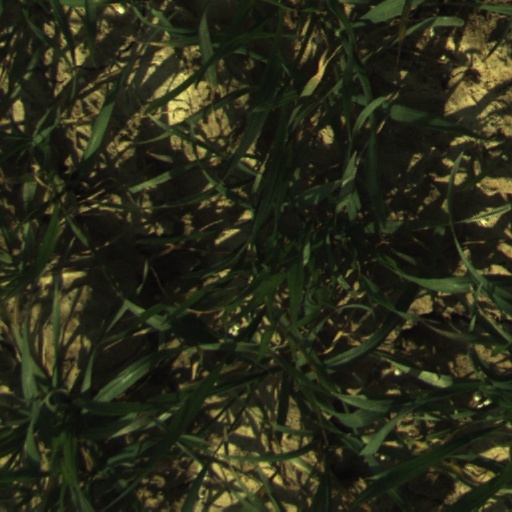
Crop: wheat